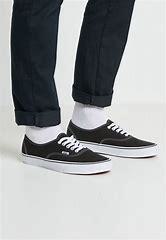
Brand: Vans
Model: UA Authentic